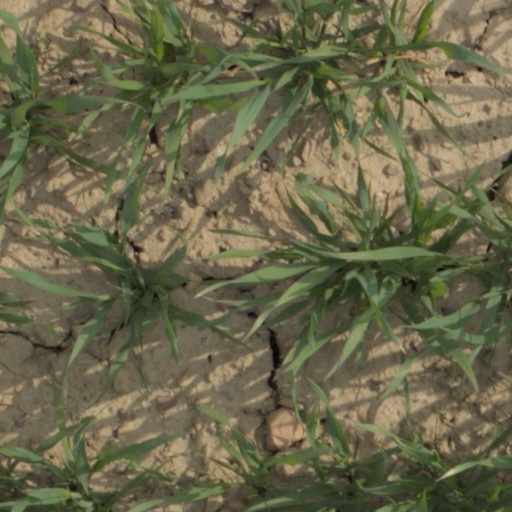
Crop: wheat